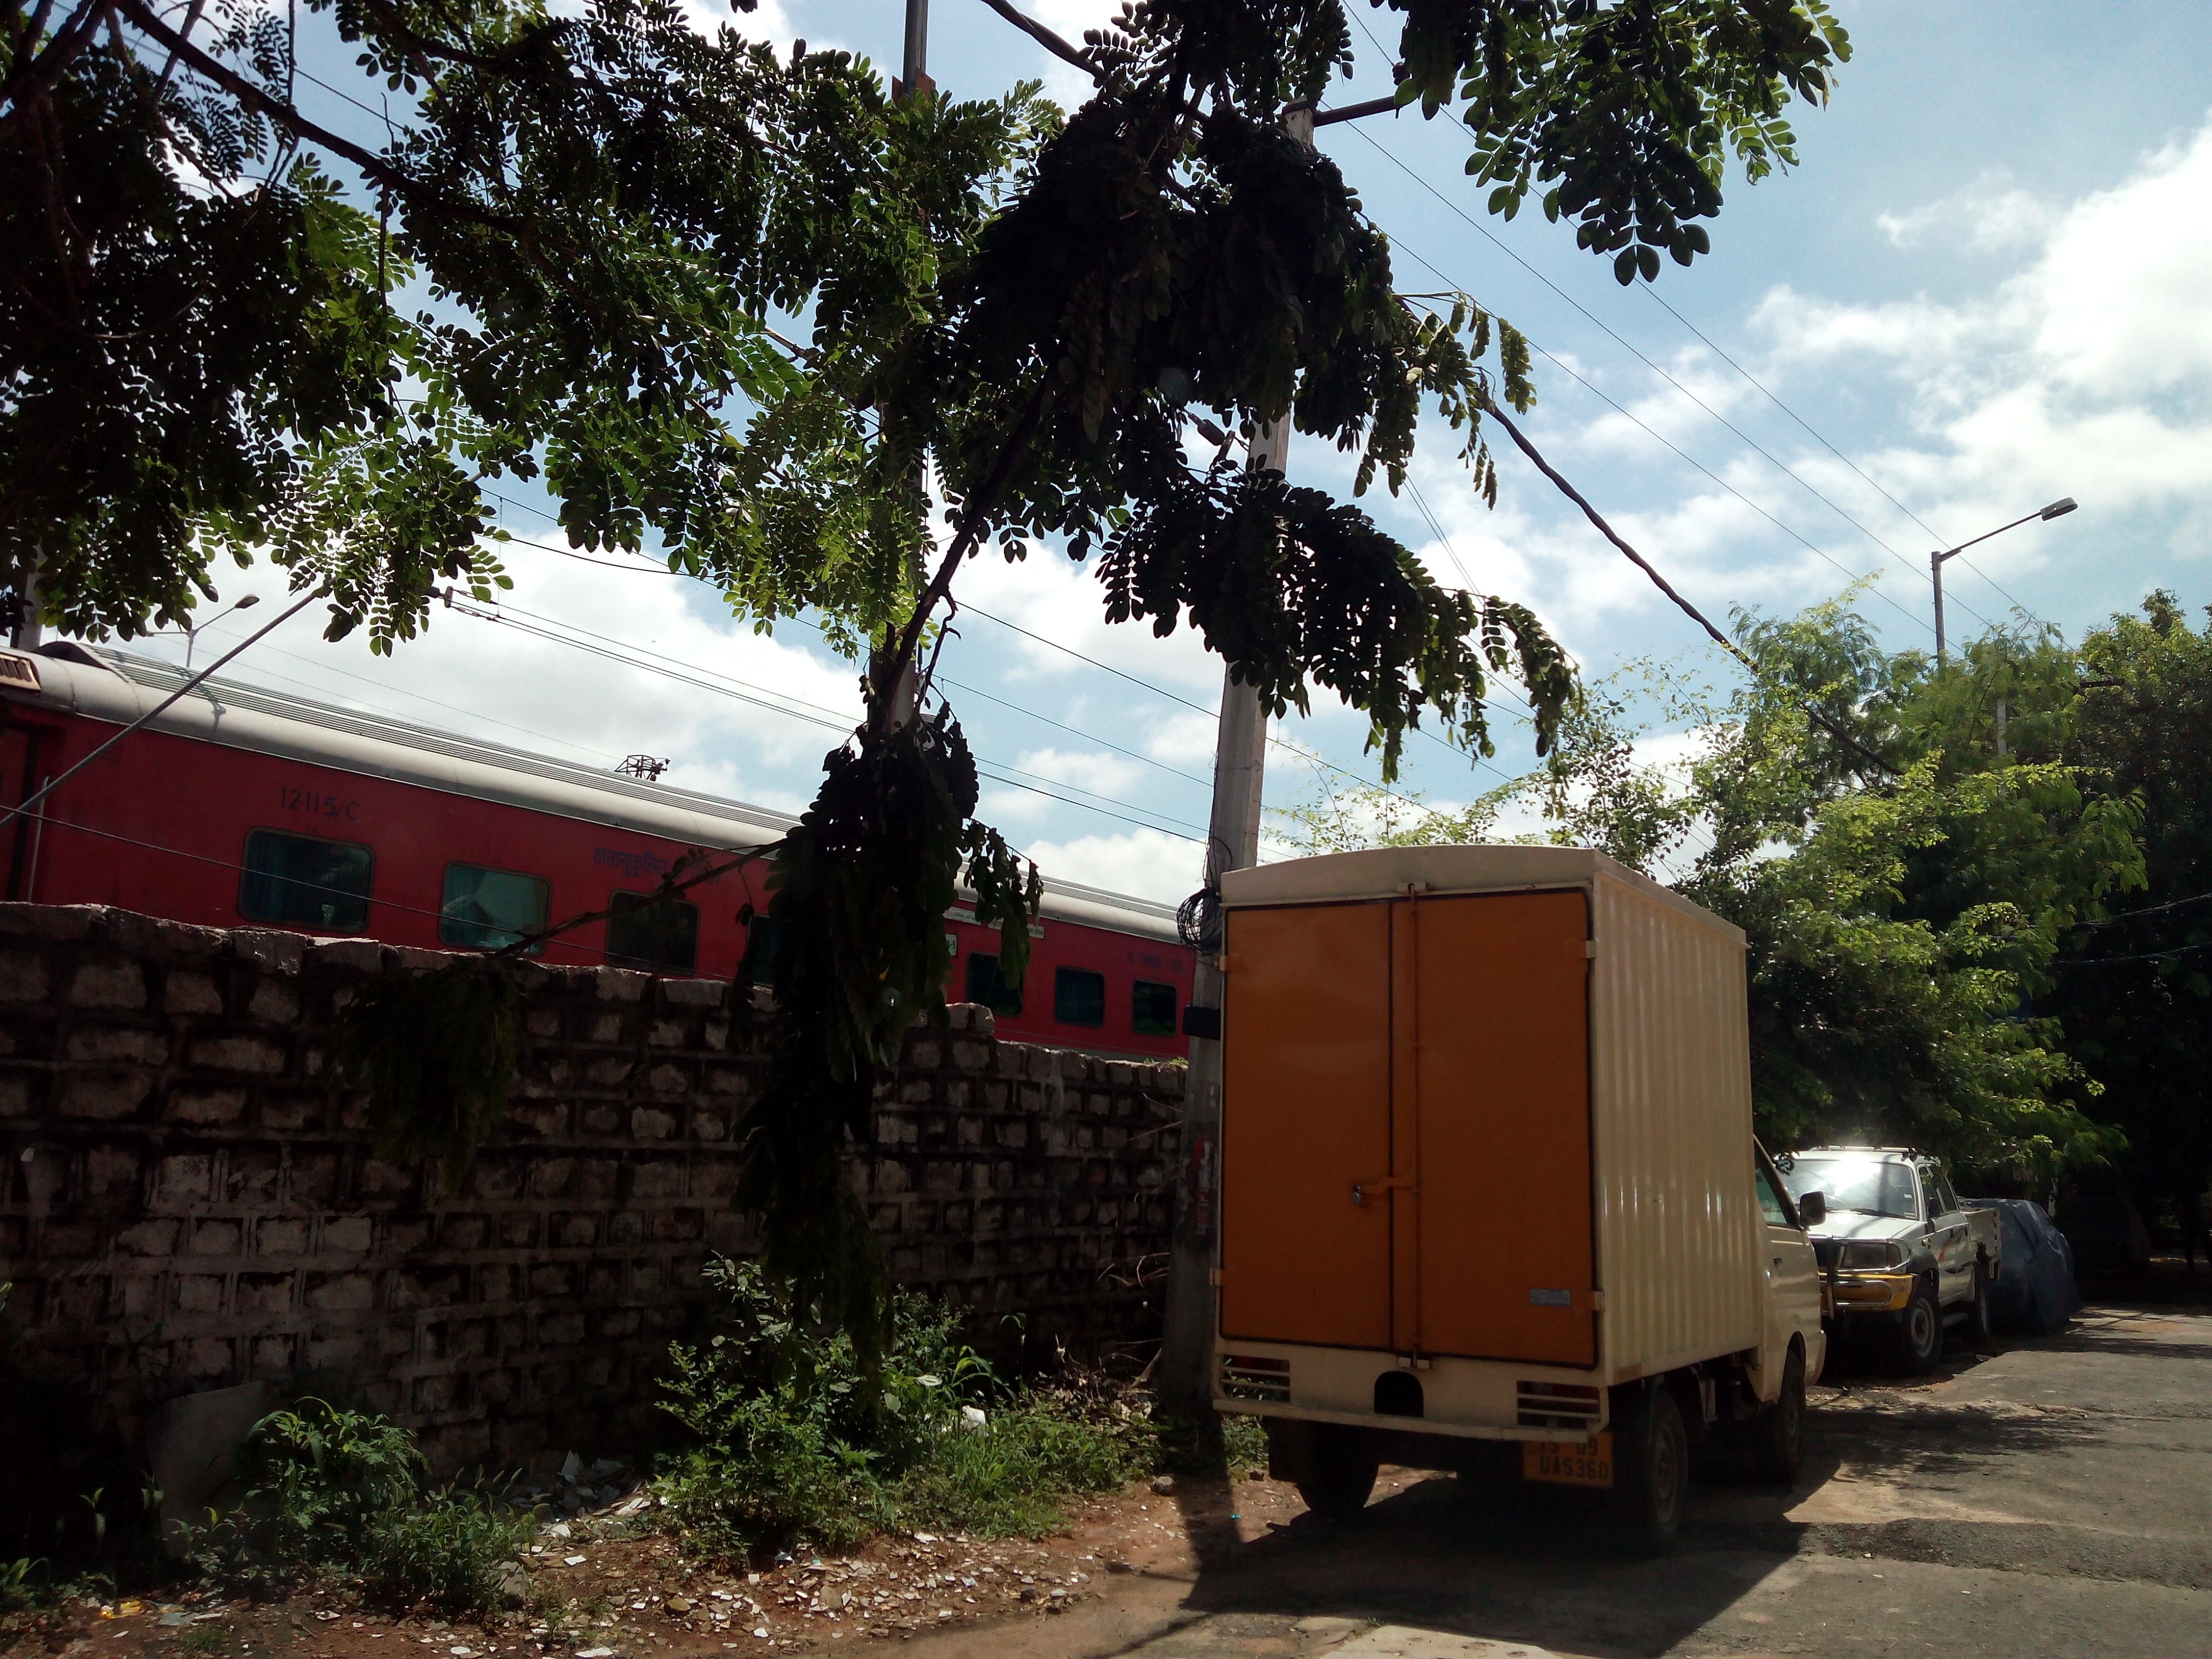
tree, house, home, village, neighbourhood, rural area, residential area